Portland, Oregon

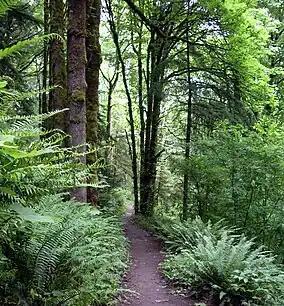
Forest Park is the largest wilderness park in the United States that is within city limits

Portland's location is beneficial for several industries. Relatively low energy cost, accessible resources, north–south and east–west Interstates, international air terminals, large marine shipping facilities, and both west coast intercontinental railroads are all economic advantages.